History of Iran

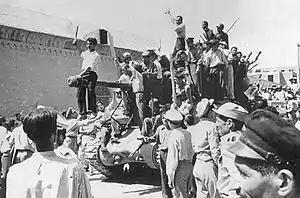
Tehran men celebrating the 1953 Iranian coup d'état

The Kara Koyunlu were a Turkmen tribal federation that ruled over northwestern Iran and surrounding areas from 1374 to 1468. The Kara Koyunlu expanded their conquest to Baghdad, however, internal fighting, defeats by the Timurids, rebellions by the Armenians in response to their persecution, and failed struggles with the Ag Qoyunlu led to their eventual demise. Aq Qoyunlu were Turkmen under the leadership of the Bayandur tribe, tribal federation of Sunni Muslims who ruled over most of Iran and large parts of surrounding areas from 1378 to 1501 CE. Aq Qoyunlu emerged when Timur granted them all of Diyar Bakr in present-day Turkey. Afterward, they struggled with their rival Oghuz Turks, the Qara Qoyunlu. While the Aq Qoyunlu were successful in defeating Kara Koyunlu, their struggle with the emerging Safavid dynasty led to their downfall.